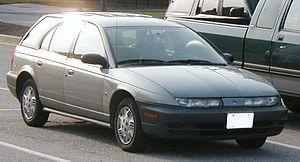
La Saturn S-Series était une famille de voitures compactes issue de la branche Saturn de General Motors.